Oberyn Martell

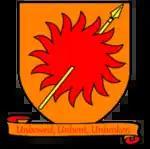
Coat of arms of House Martell

Oberyn Martell is not a point of view character in the novels, and his actions are witnessed directly and interpreted through the eyes of Tyrion Lannister in the third book, and is later mentioned via the viewpoints of his niece Arianne Martell and the Norvosi captain of his brother Doran's royal guard Areo Hotah in the fourth and fifth books.